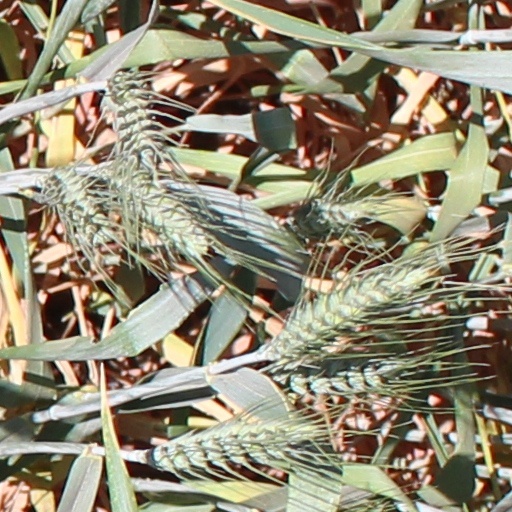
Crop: wheat